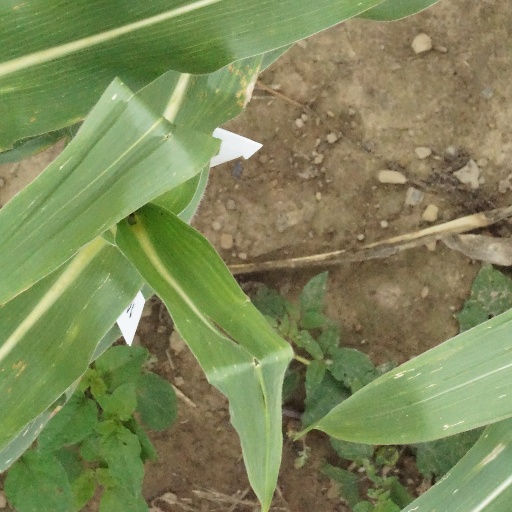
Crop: maize; corn